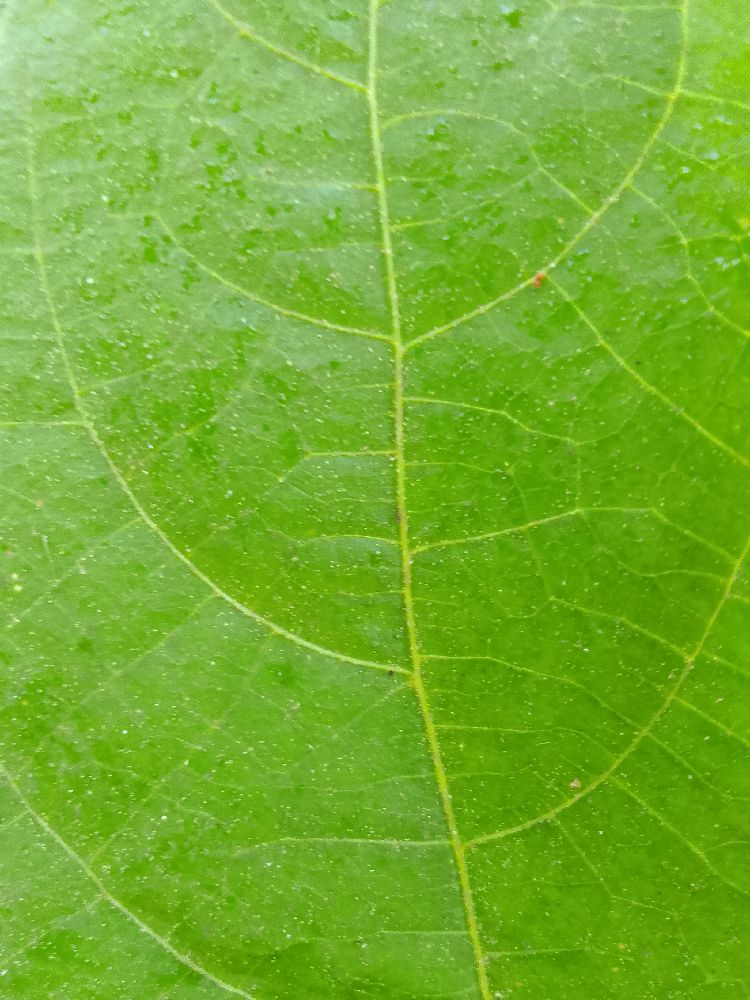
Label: healthy